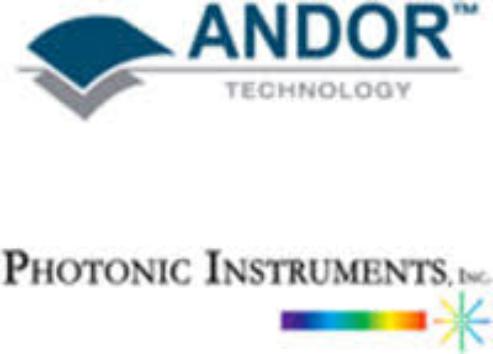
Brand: andor technology
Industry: Electronic